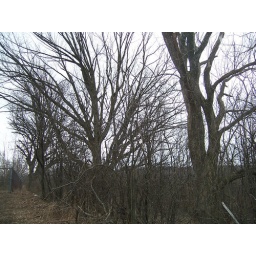
Sugar maple fence row near Williston water tower